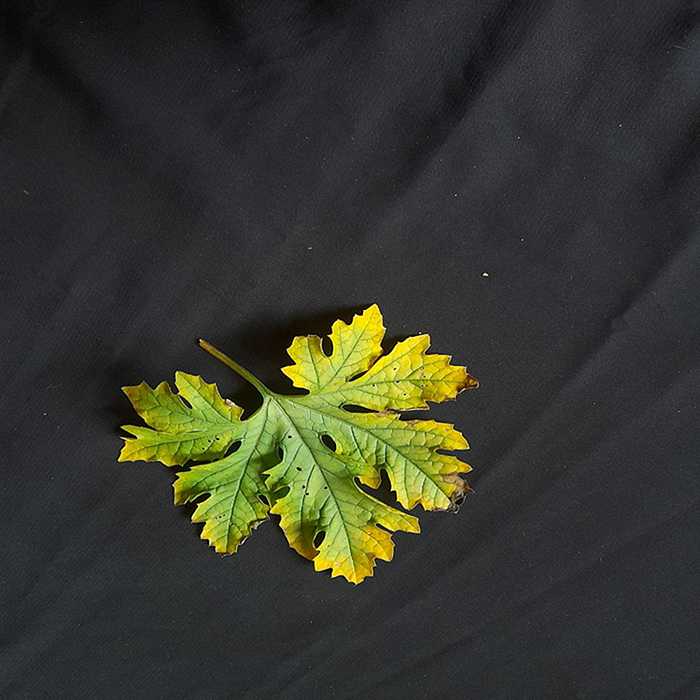
Plant: Bitter Gourd
Label: Fusarium wilt